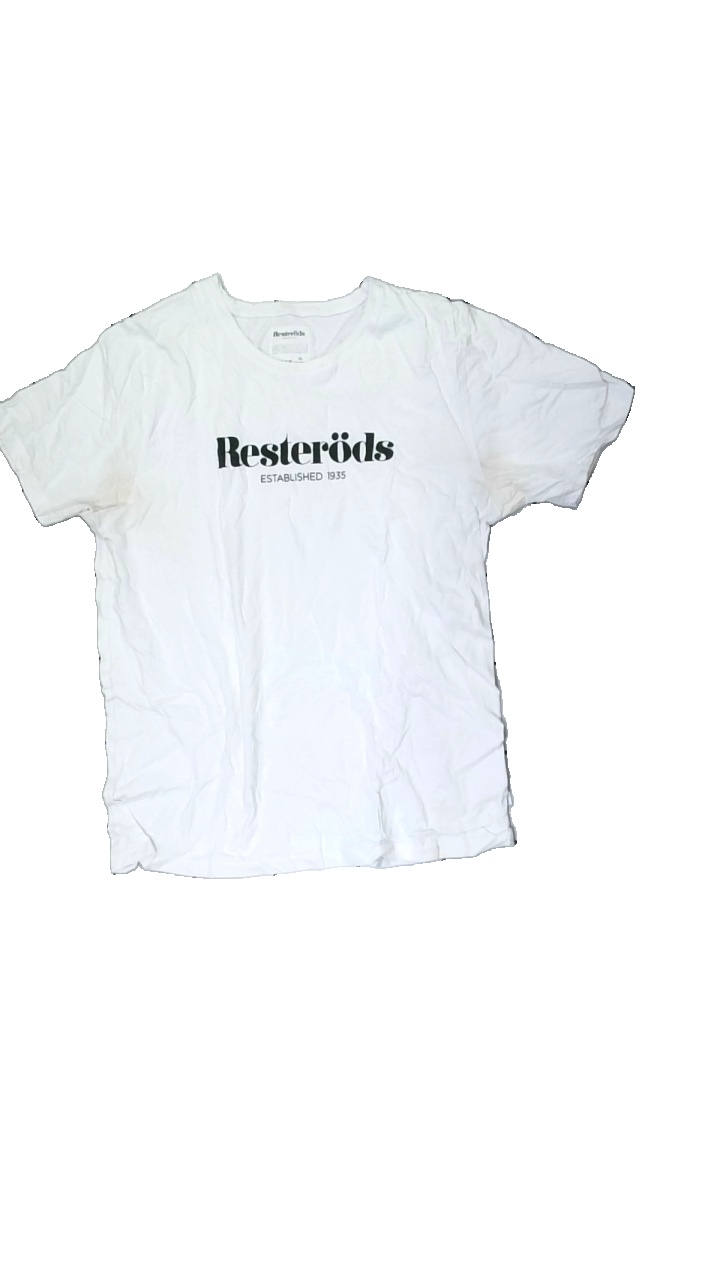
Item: T-shirt (Men)
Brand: Resteröds
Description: vit t-shirt med logga/text fram och grova svettfläckar i armhålorna
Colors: White
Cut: Regular
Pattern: Logo print
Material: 100% cotton
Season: All
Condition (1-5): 2
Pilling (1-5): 5
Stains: Major
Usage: Export
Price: <50